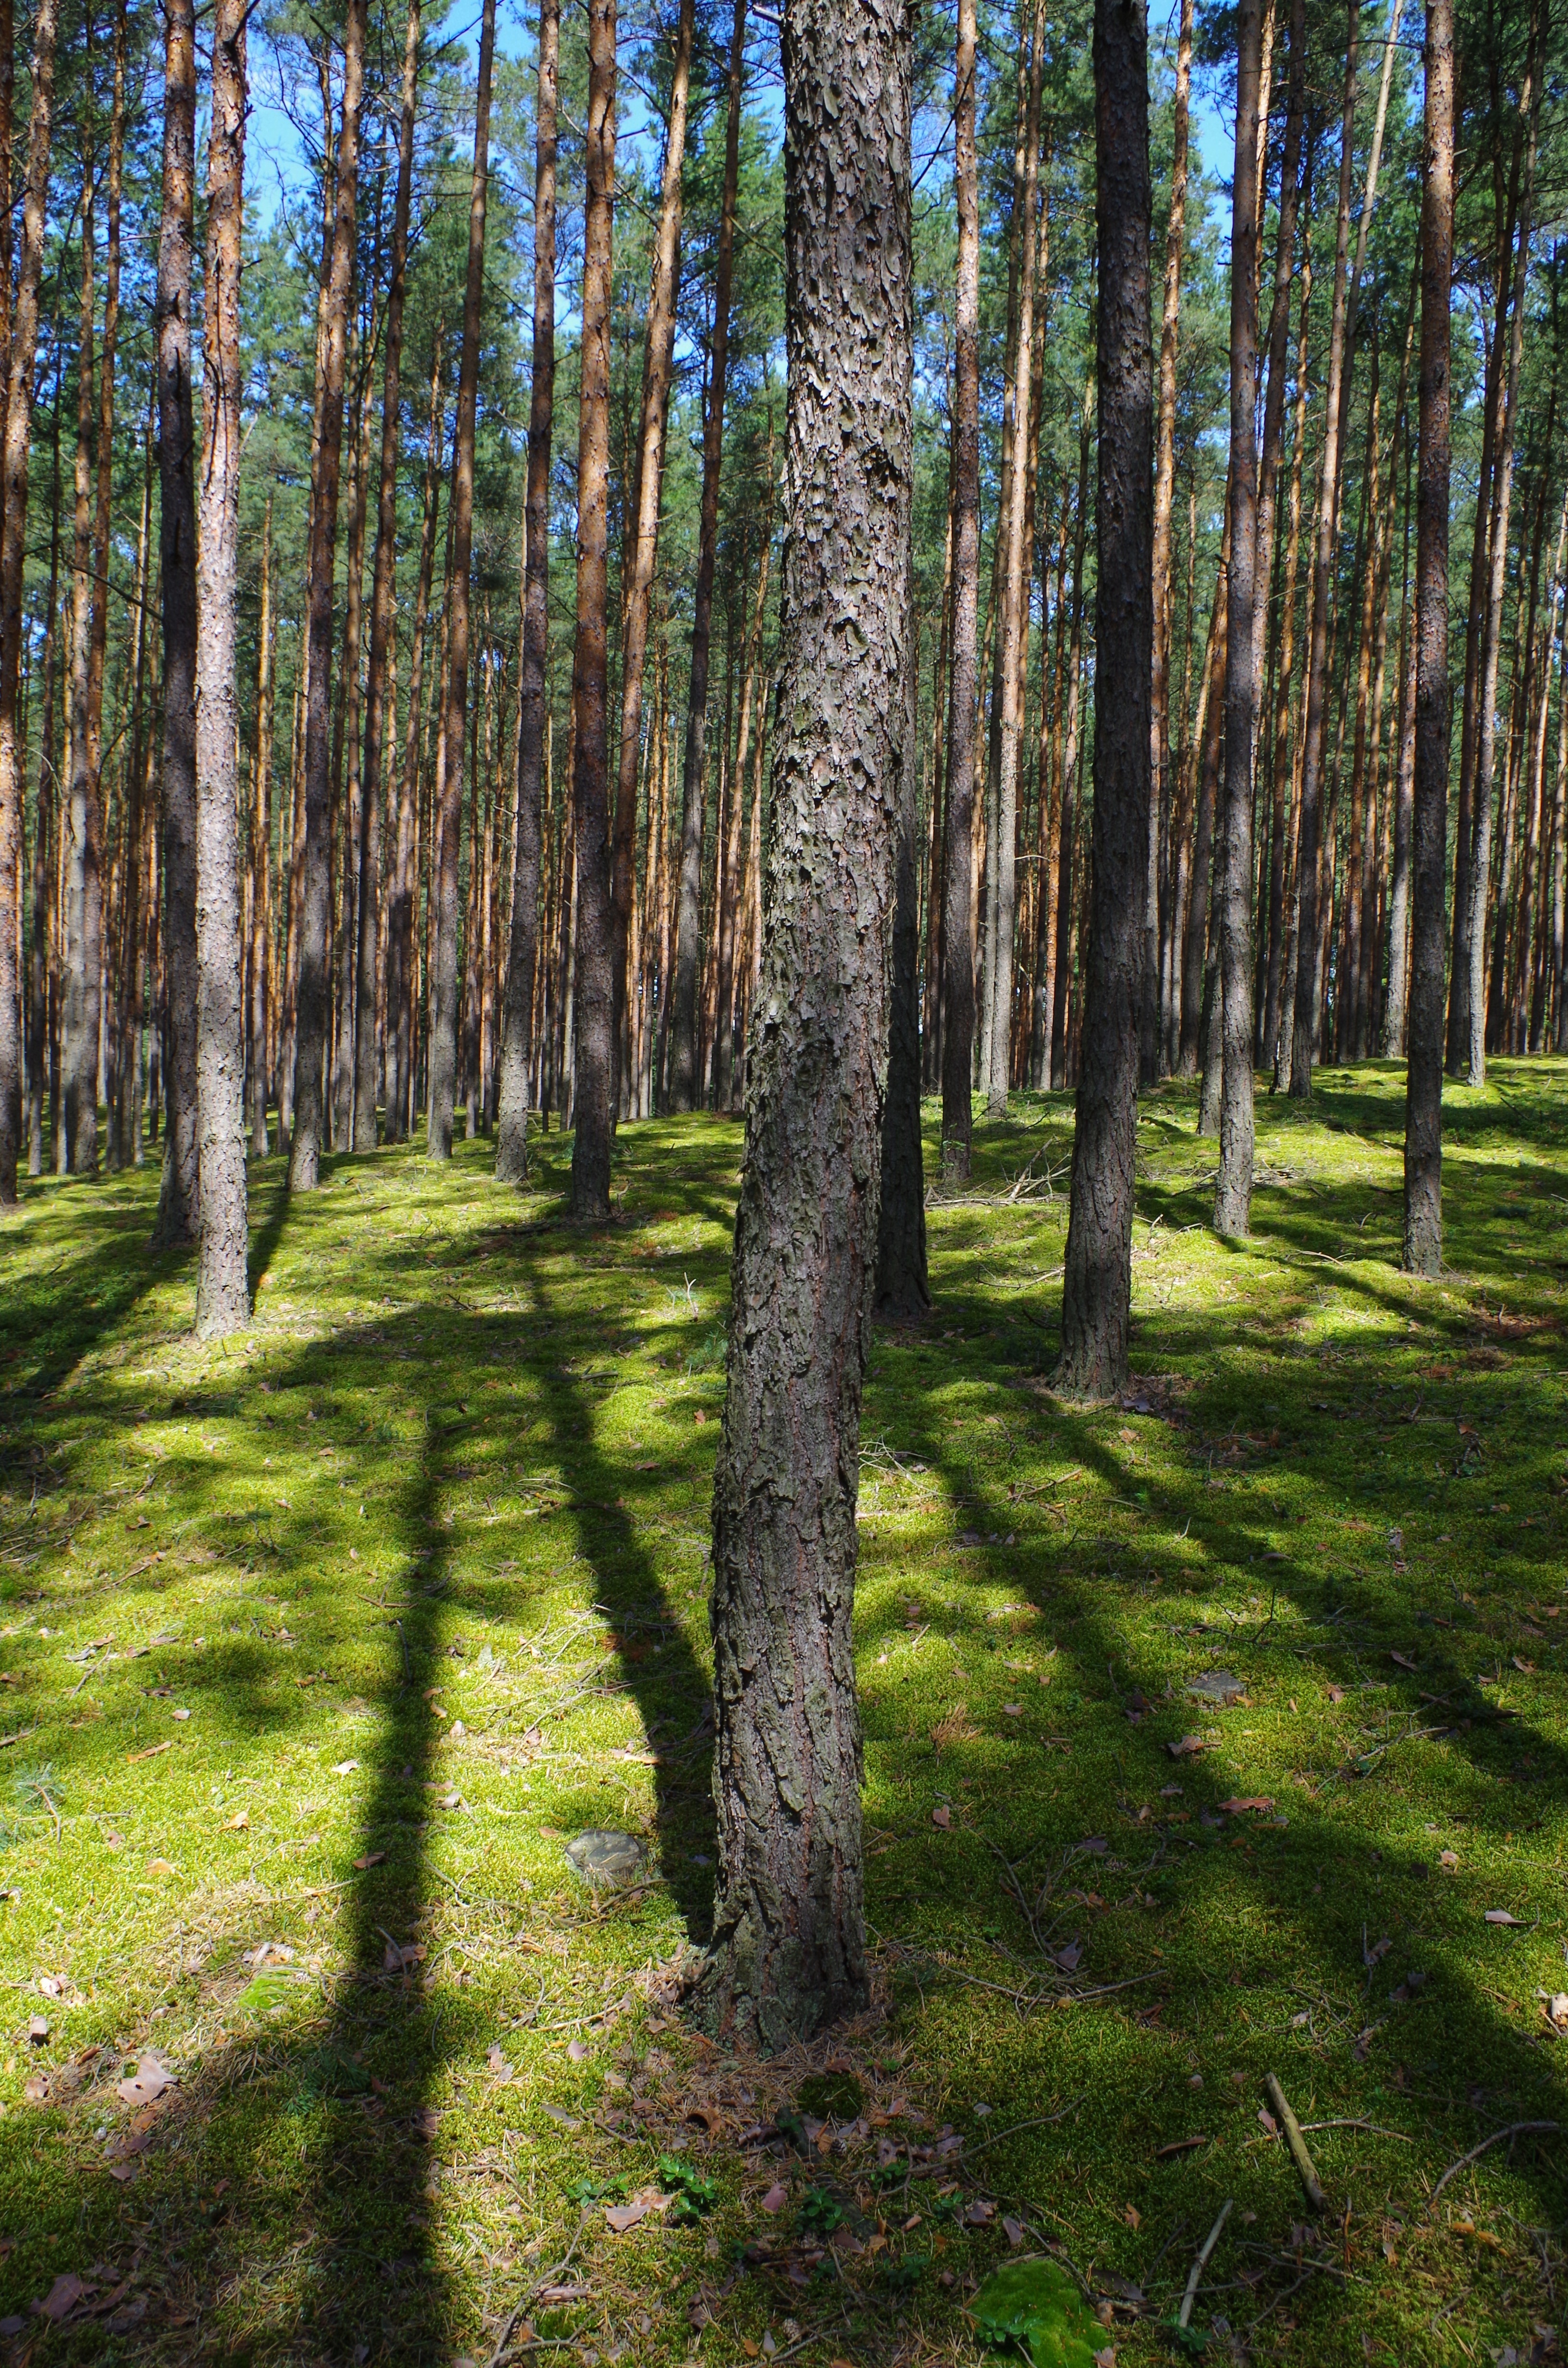
tree, nature, forest, plant, trail, meadow, sunlight, leaf, green, autumn, spruce, deciduous, grove, woodland, habitat, ecosystem, biome, old growth forest, natural environment, woody plant, temperate broadleaf and mixed forest, temperate coniferous forest, land plant